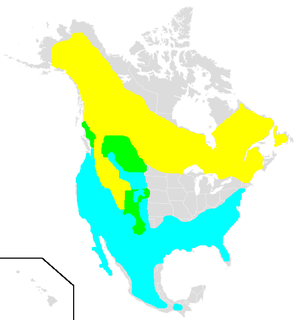
Cette liste des espèces d'oiseaux au Québec recense les taxons de ce groupe observés dans cette province du Canada. Elle provient de l'American Ornithologist Union en date du mois de janvier 2019. Elle comprend 470 espèces dont :
Cette liste des oiseaux au Canada provient de Bird Checklists of the World en date du mois de juillet 2018.
Le Roitelet à couronne rubis est une espèce de passereau appartenant à la famille des Regulidae.